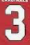
Number: 3